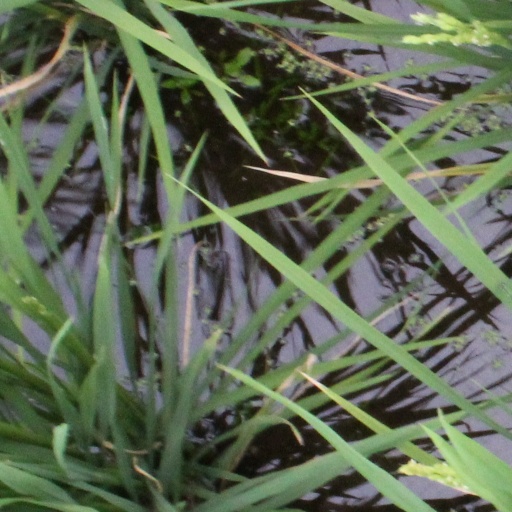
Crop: rice